Involvulus

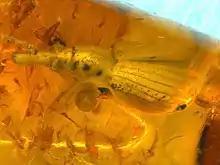
"Involulus liquidus" (holotype)

Involvulus is a genus of leaf and bud weevils in the beetle family Attelabidae. There are more than 40 described species in "Involvulus". The genus was first described in 1798 by Franz von Paula Schrank who specified the type species as "Involvulus metallicus" which is considered to be "Involvulus cupreus".